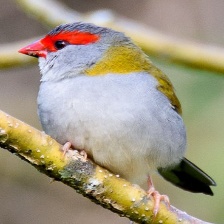
Species: RED BROWED FINCH
Scientific name: NEOCHMIA TEMPORALIS
ImageNet parent category: house_finch